University of Arkansas Press

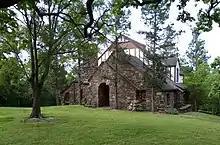
The McIlroy House at the University of Arkansas in Fayetteville.

The University of Arkansas Press was established in May 1980 as the publishing arm of the University of Arkansas by the board of trustees of the university. Miller Williams was named the first director of the press, and Willard B. Gatewood Jr. was named the chairman of the first press committee. For the first five years of operation, assistance from the University of Missouri Press was crucial to editorial and production operations.